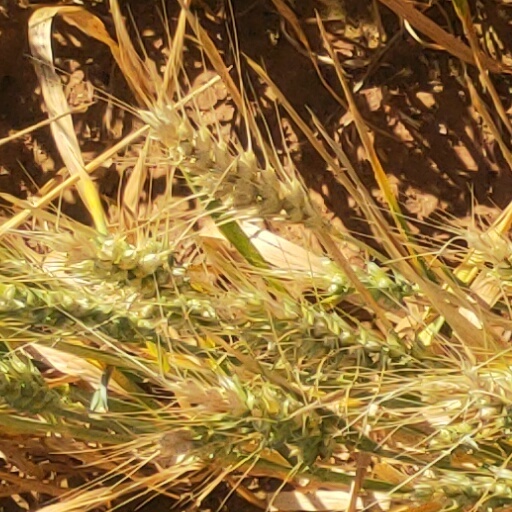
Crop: wheat